Saruman Museum

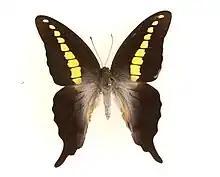
A typical beautifully set specimen of "Graphium codrus" now in the Ulster Museum

The Saruman Museum was a private butterfly museum established in England in the 1970s. It was also known as the National Butterfly Museum and functioned as a natural history dealer. The founder, Paul Edgar Smart FRES (born ), a gentleman scientist, was the author of "The Illustrated Encyclopedia of the Butterfly World". In this work two-thousand butterflies are shown life size on 61 double-page colour plates. All the specimens were held by the Saruman Museum and were photographed there. The taxonomic appendix was much reduced. Only the parts on Papilionidae (swallowtail butterflies) were complete. The parts on other families were published by Sciences Nat. It is a seminal work of lepidopterology and much cited as [EBW]; Smart, 1976 "Illust. Encyp. Butt. World". "The Illustrated Encyclopedia" was preceded by Paul Smart and Chris Samson's "Butterflies Presented By Saruman" which was published as a paperback by Saruman Butterflies in 1973.